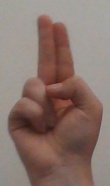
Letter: taa